Associação Esportiva Velo Clube Rioclarense

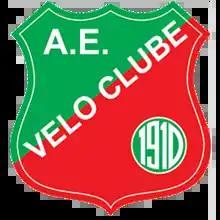

Associação Esportiva Velo Clube Rioclarense, commonly referred to as Velo Clube, is a Brazilian professional association football club based in Rio Claro, São Paulo. The team competes in the Campeonato Paulista Série A1, the first tier of the São Paulo state football league.